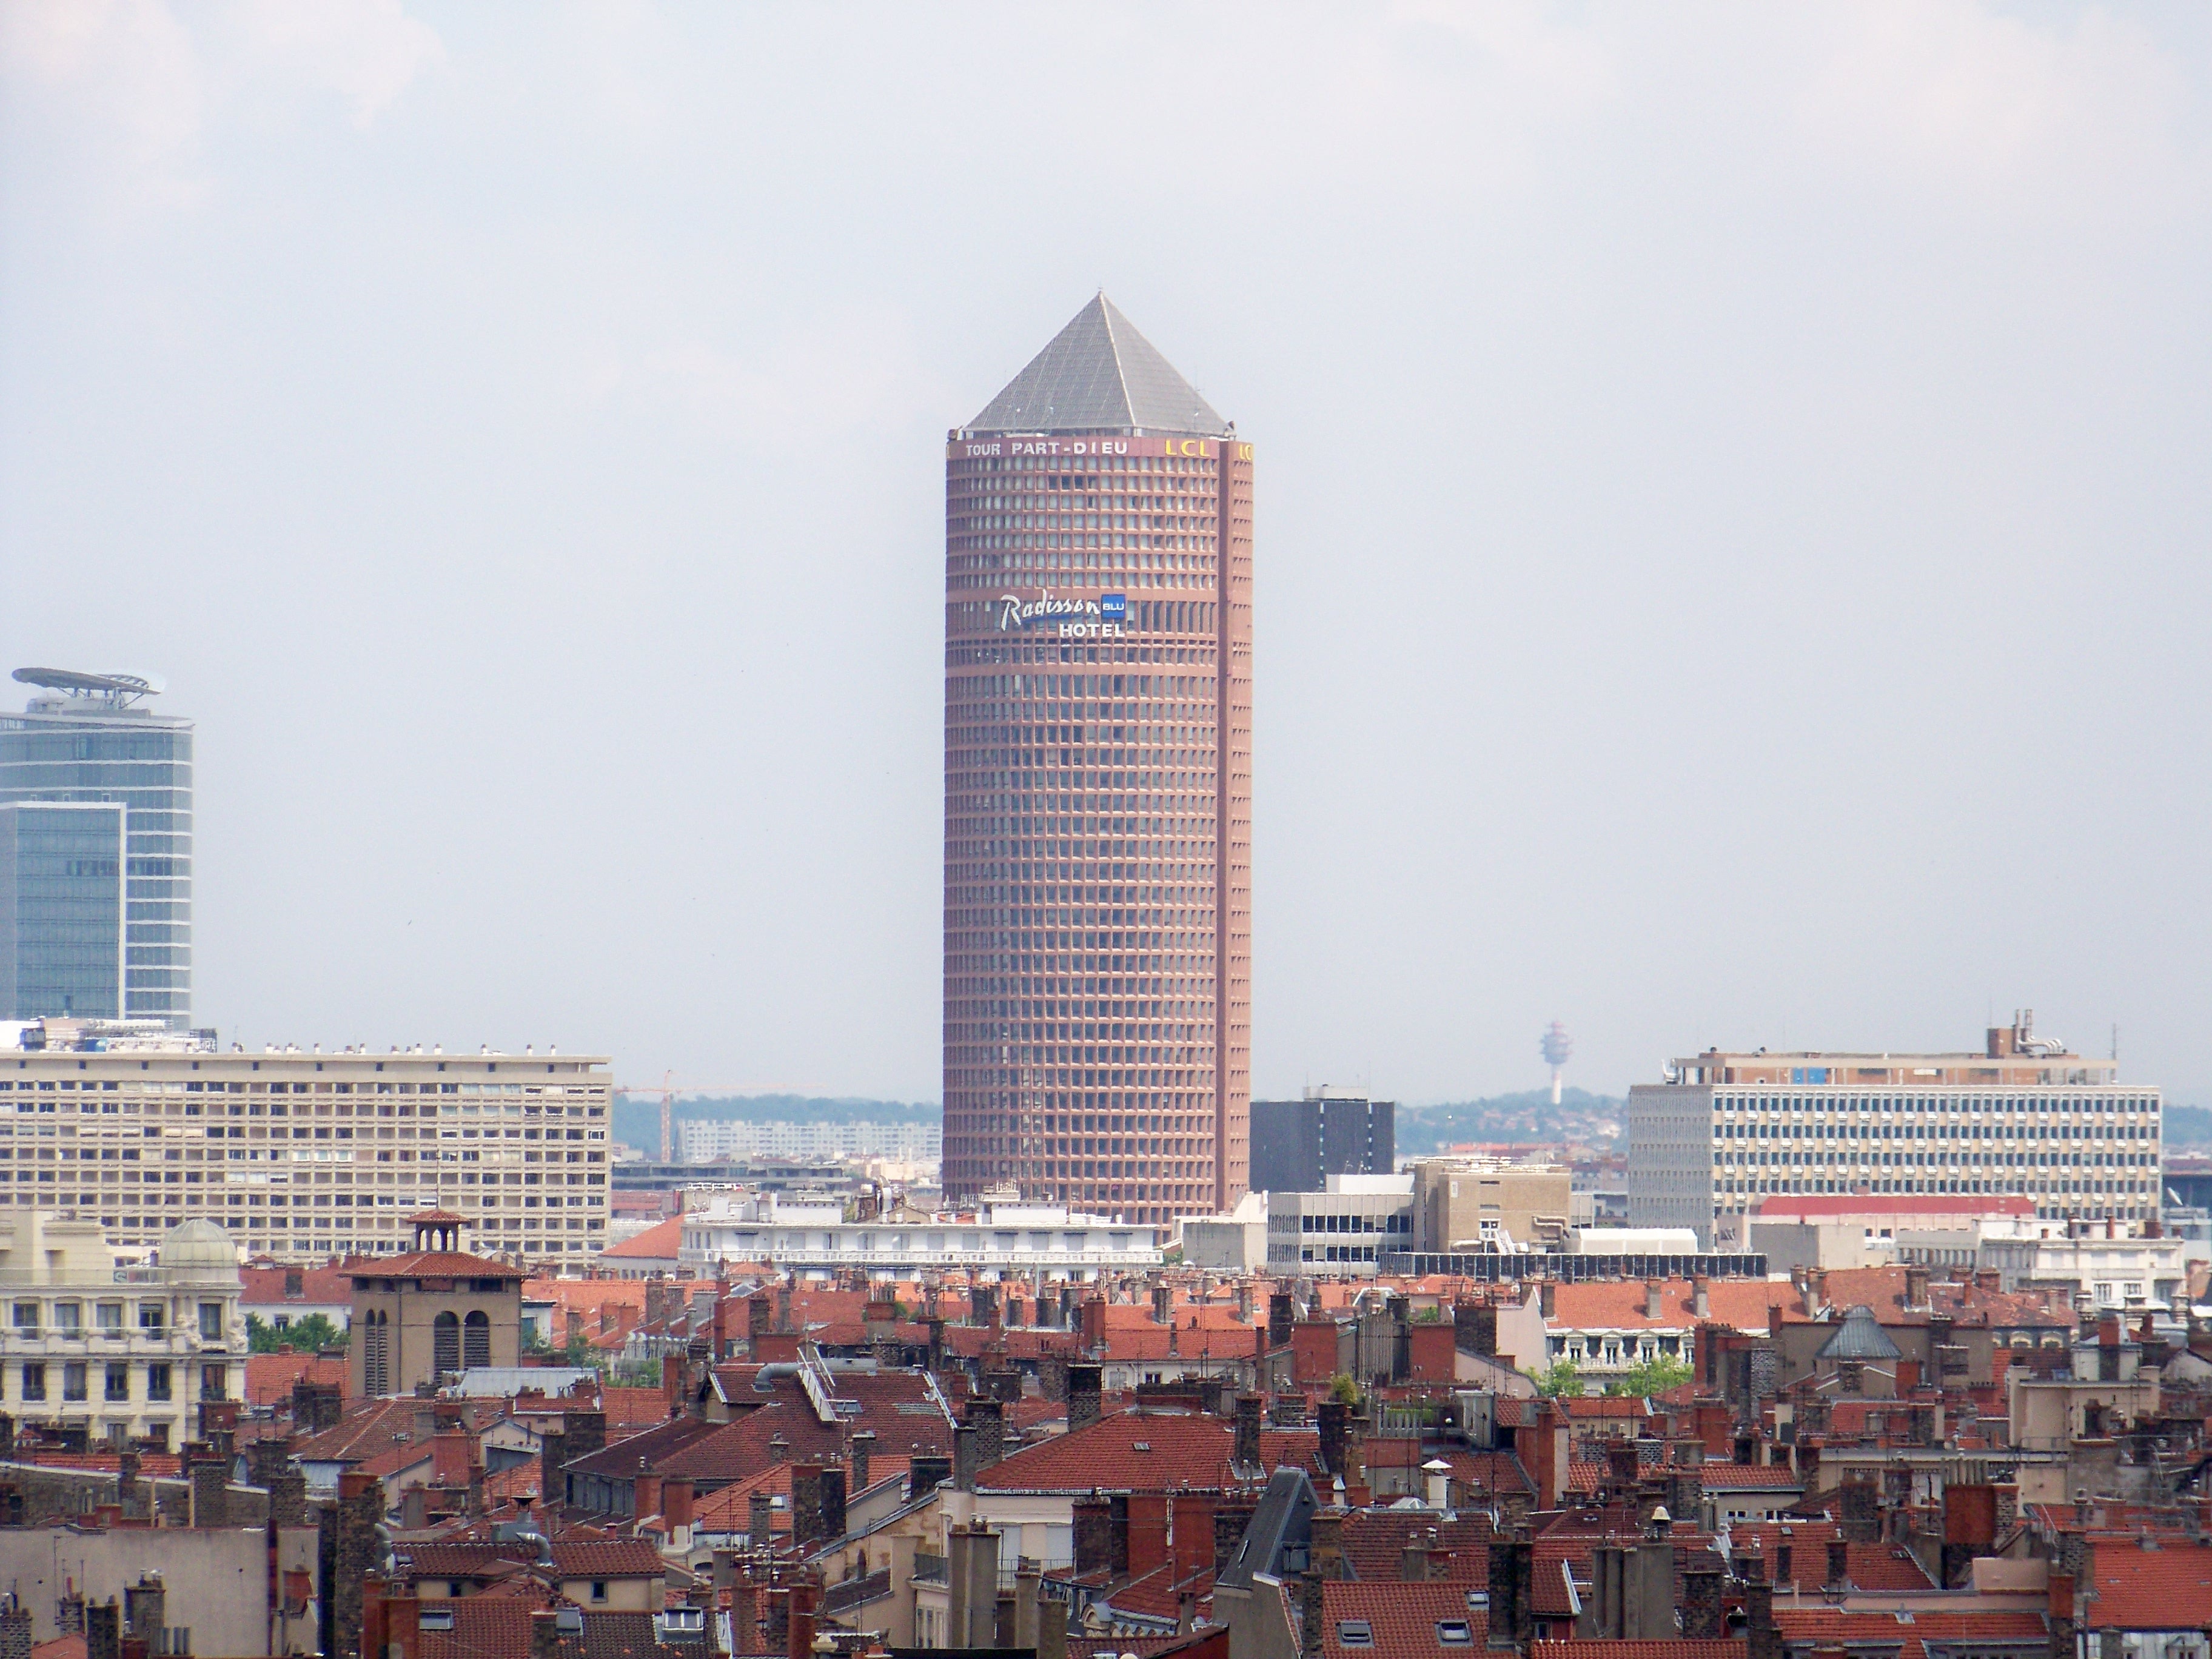
architecture, skyline, city, skyscraper, cityscape, downtown, france, tower, symbol, landmark, tower block, metropolis, lyon, city centre, urban area, human settlement, metropolitan area, rh ne alpes